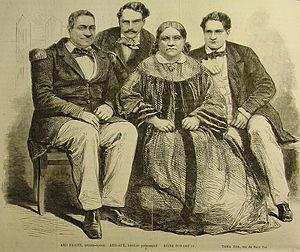
Pōmare IV, Pomaré la Grande ou encore La reine aux beaux yeux, née ‘Aimata, le 28 février 1813 à Tahiti et morte le 17 septembre 1877 à Papeete, est reine de Tahiti, de Moorea et dépendances de 1827 à 1877, d'abord sous l'influence des missionnaires britanniques, puis sous le protectorat français. Seule reine régnante de Tahiti, elle appartenait à la dynastie tahitienne des Pomare et régna pendant 50 ans, le plus long règne de toute l'histoire de l'île.